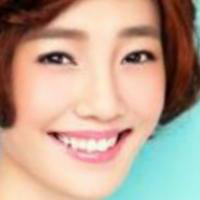
Age group: age 21-30